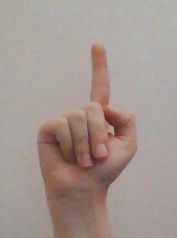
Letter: bb